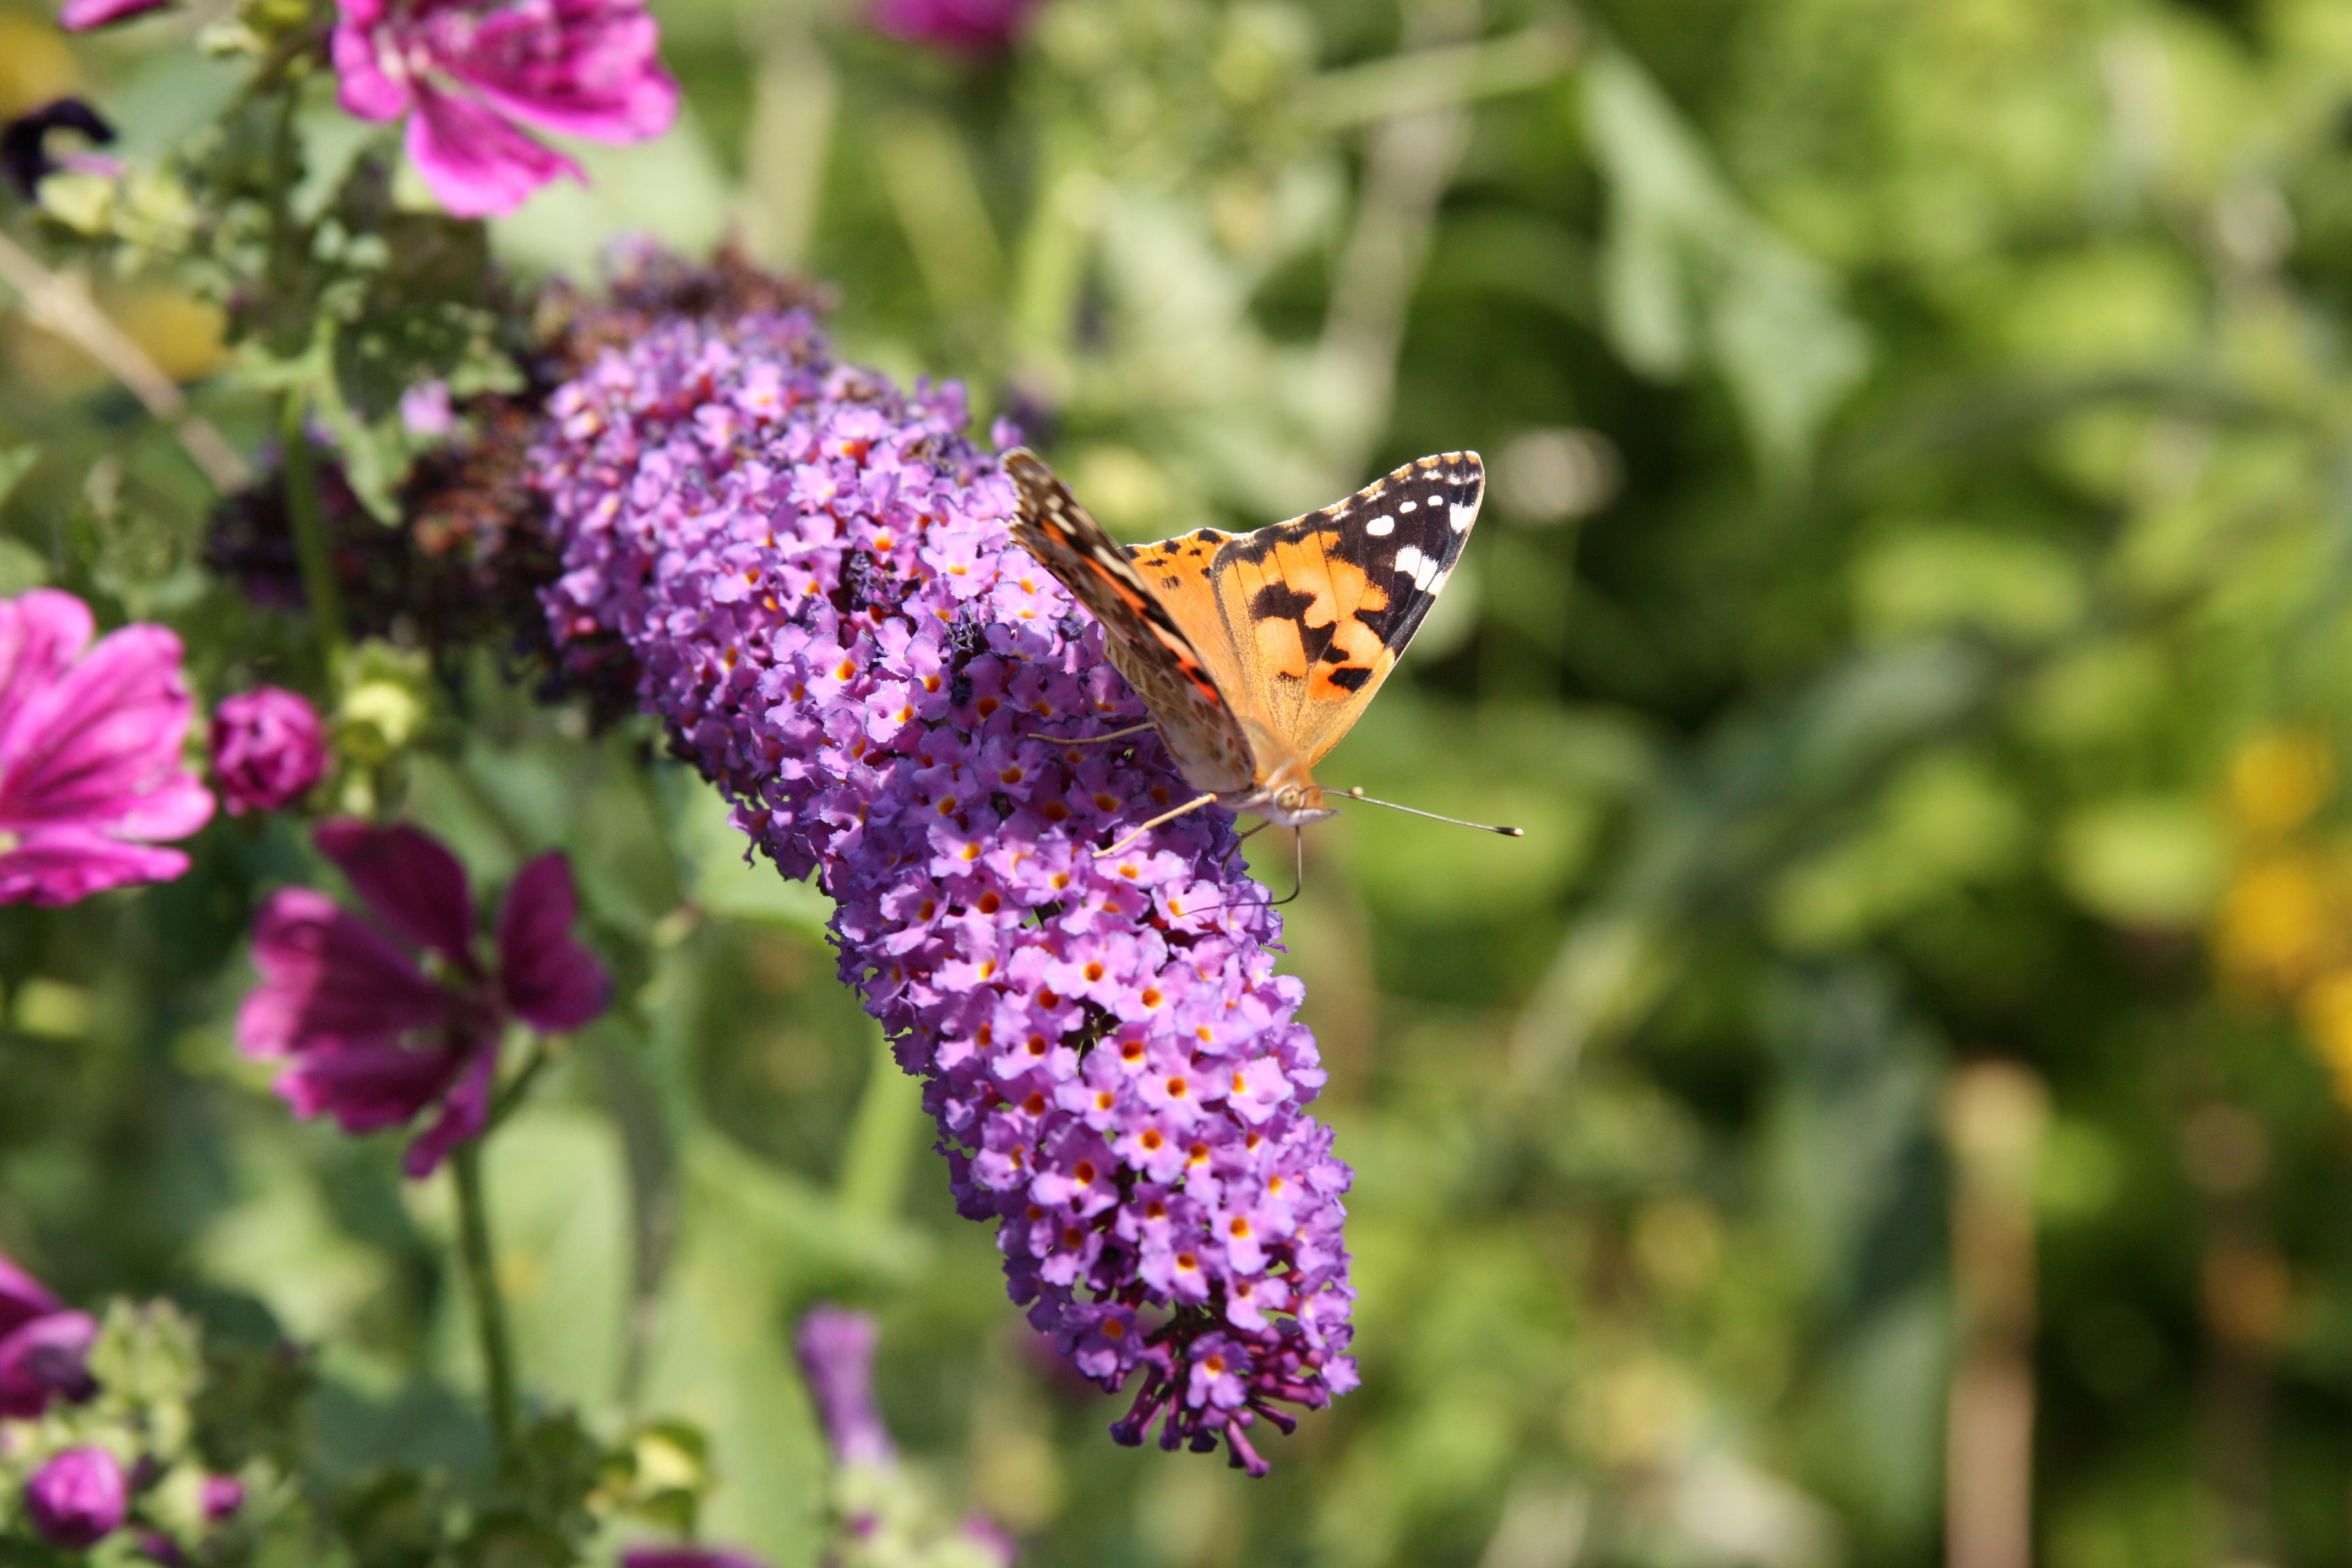
nature, grass, blossom, plant, meadow, flower, purple, bloom, animal, wildlife, insect, botany, butterfly, garden, flora, fauna, invertebrate, wildflower, close up, monarch butterfly, animal world, nectar, macro photography, pollinator, annual plant, moths and butterflies